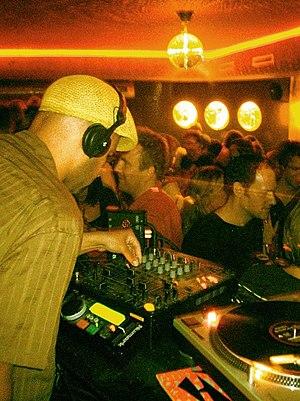
Nightmares on Wax, George Evelyn de son vrai nom, est un disc jockey et musicien britannique originaire de Leeds. Il est également connu sous le nom de DJ EASE. Sa musique est une combinaison de sons électroniques et de rythmes hip-hop, souvent considérée comme chill-out. La musique de Nightmares on Wax est souvent éditée par Warp Records.